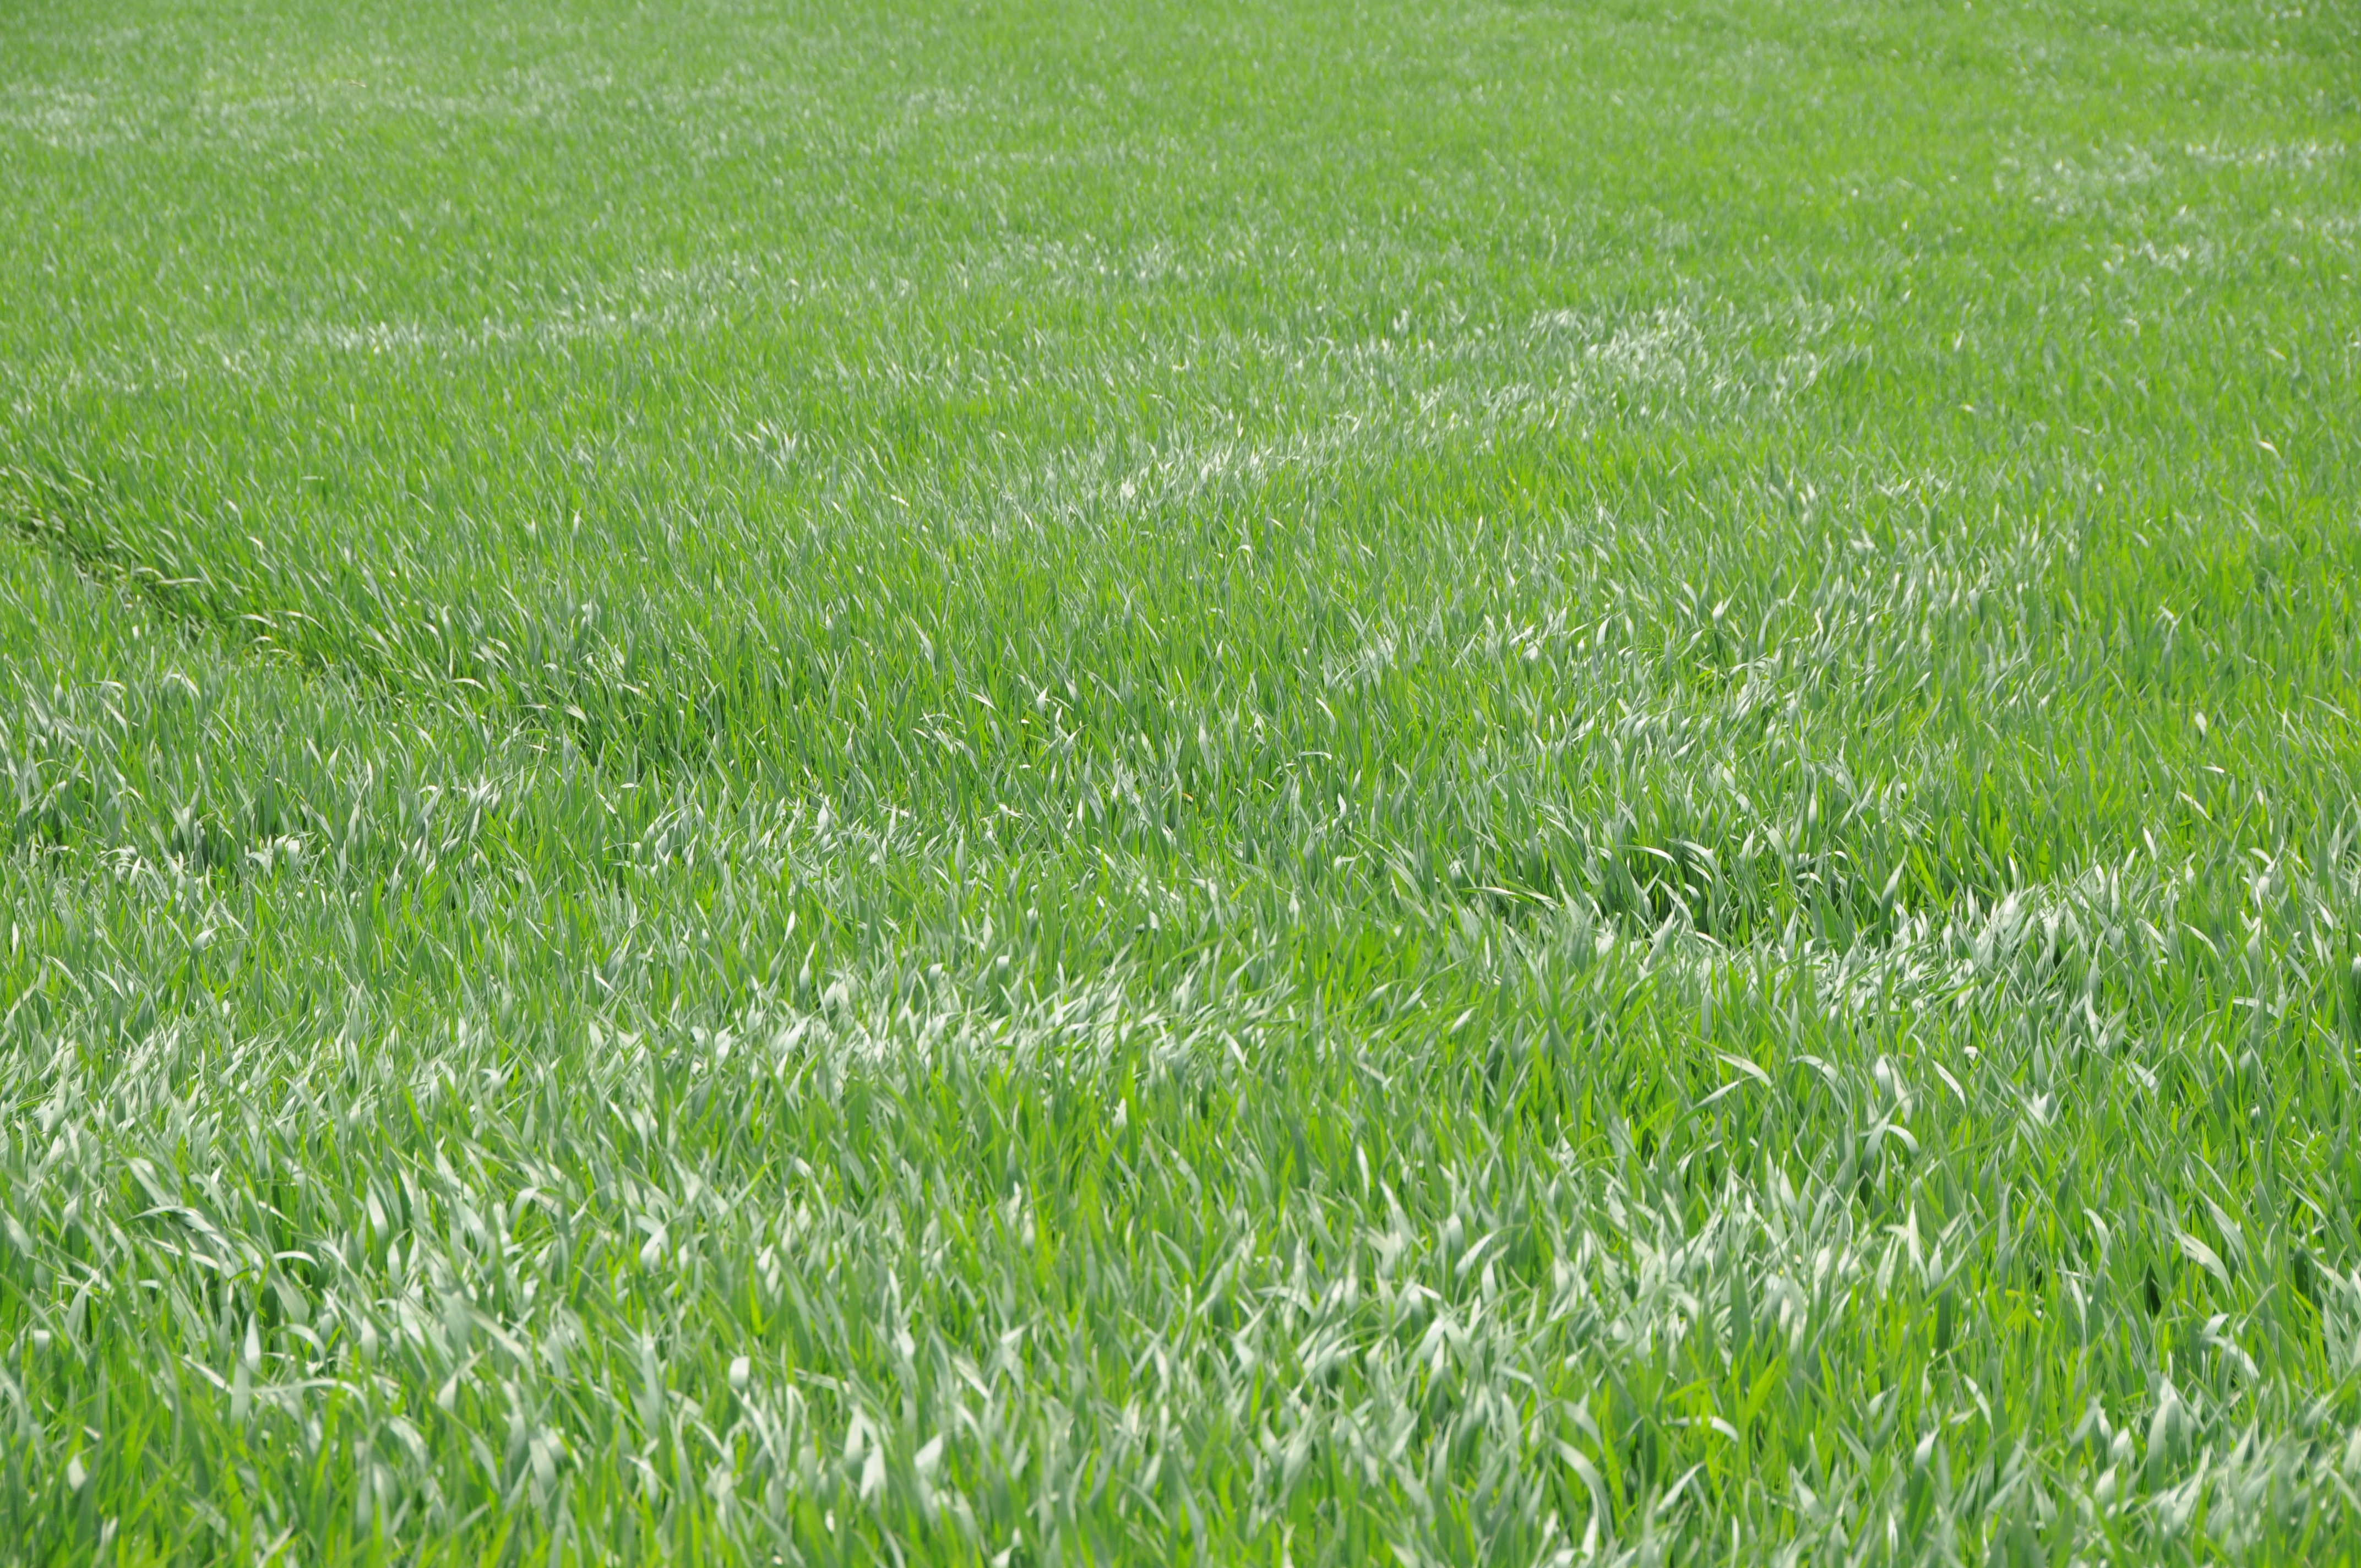
sea, grass, plant, field, lawn, meadow, prairie, wave, flower, wind, green, crop, pasture, soil, agriculture, plain, grassland, cereals, habitat, arable, paddy field, flooring, natural environment, grass family